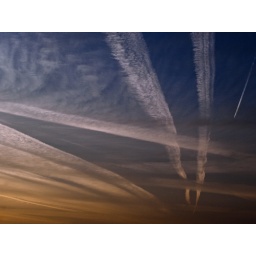
The sky over my house by Andrzej Jodel